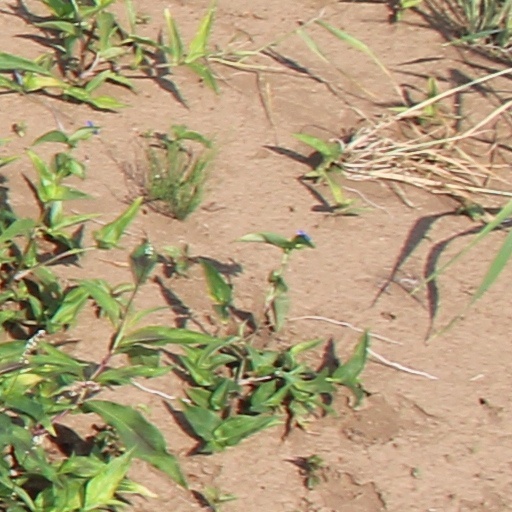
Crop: wheat